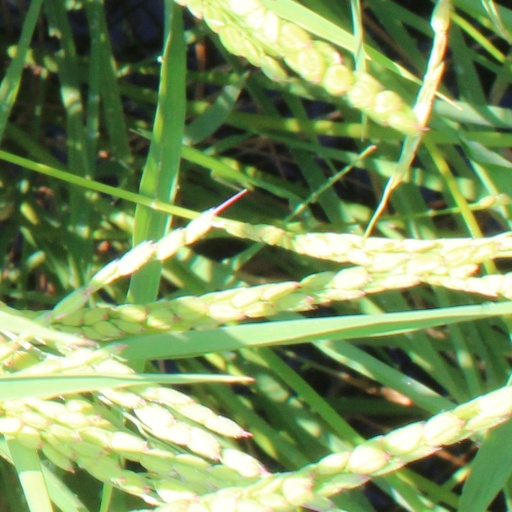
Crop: rice